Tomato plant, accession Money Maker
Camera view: vertical (180 deg); turntable rotation: 180 degrees
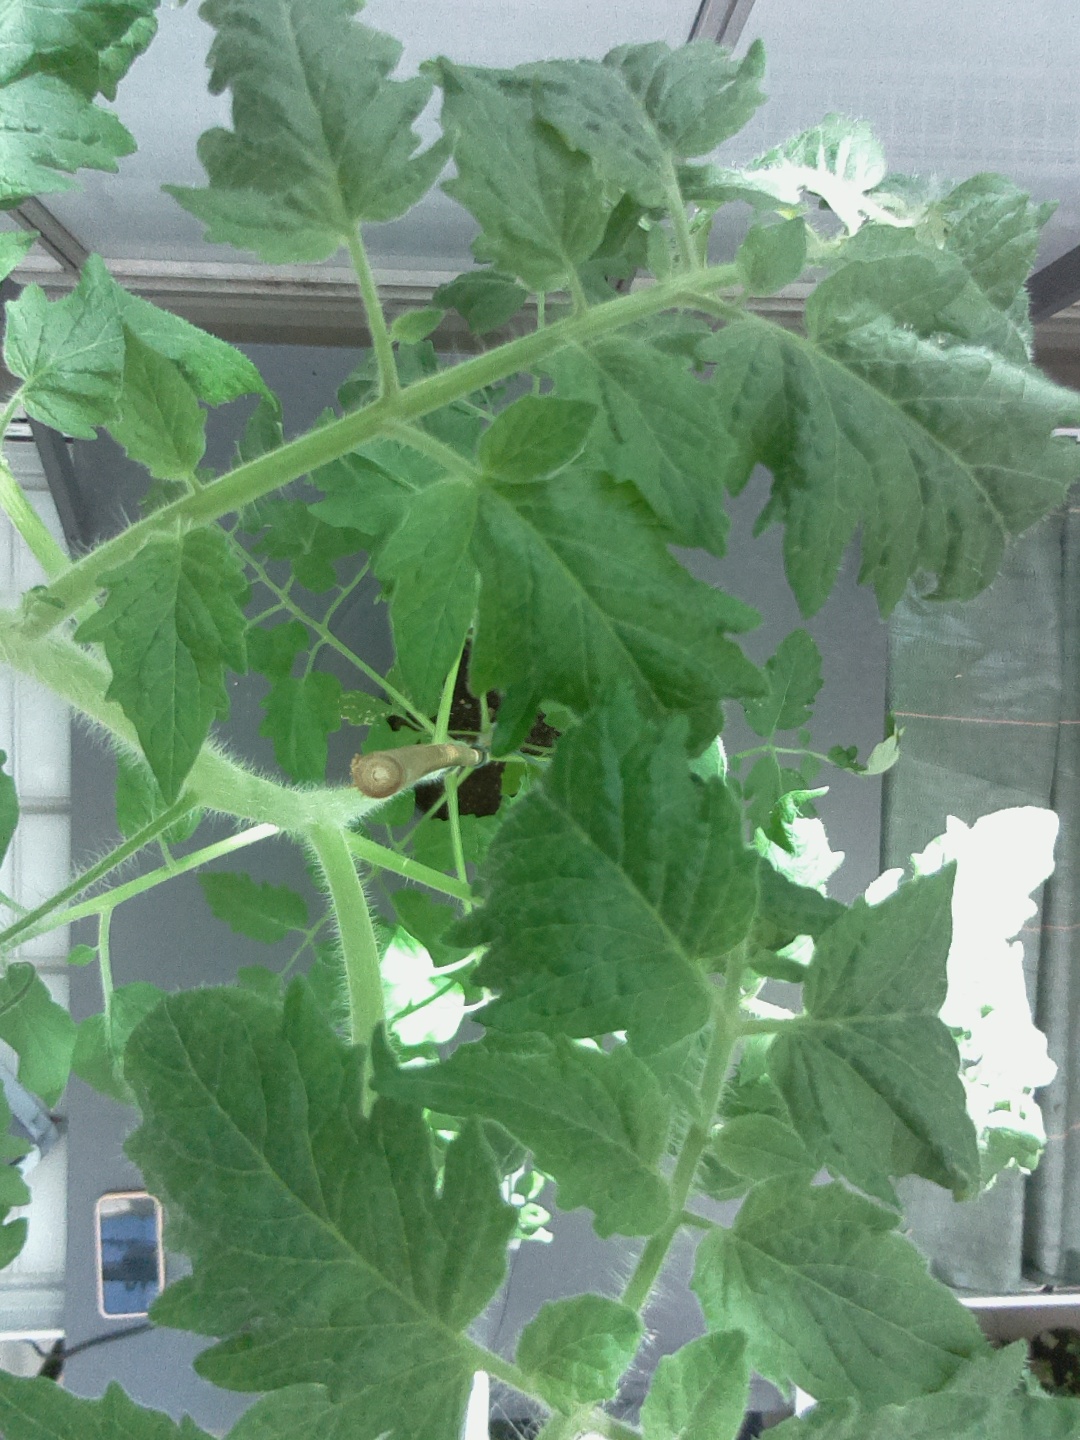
BBCH growth stage 61: 10%-20% of flowers open